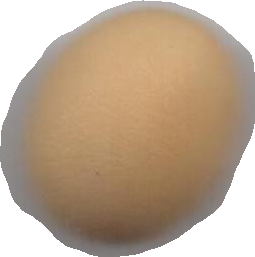
Variety: Grobogan